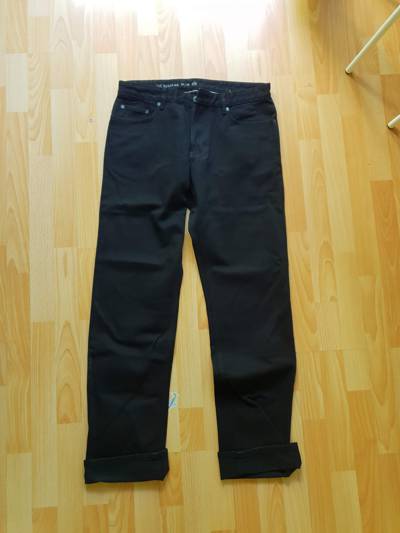
Waste category: clothes